John Vanbrugh

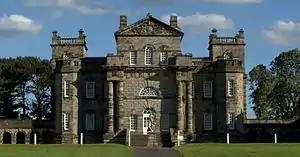
Seaton Delaval Hall – central block viewed from the north

The Duke of Marlborough's forces defeated King Louis XIV's army at Blenheim, a village on the Danube in 1704. Marlborough's reward, from a grateful nation, was to be a splendid country seat, and the Duke himself chose fellow Kit-Cat John Vanbrugh to be the architect. Work began on the palace in 1705, though as Vanbrugh wasn't a trained architect he worked alongside Nicholas Hawksmoor on the project.